Helge Ingstad

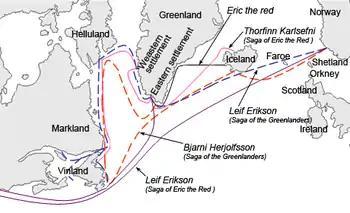
The different sailing routes to Greenland, Vinland (Newfoundland), Helluland (Baffin Island) and Markland (Labrador) travelled by different characters in the Icelandic Sagas, mainly "Saga of Erik the Red" and "Saga of the Greenlanders". The names are the common modern English versions of the old Norse names

The settlement at L'Anse aux Meadows has been dated to approximately 1,000 years ago, an assessment that tallies with the relative dating of artifact and structure types. The remains of eight buildings were located. They are believed to have been constructed of sod placed over a wooden frame. Based on associated artifacts, the buildings were variously identified as dwellings or workshops. The largest dwelling measured and consisted of several rooms. Workshops were identified as an iron smithy containing a forge and iron slag, a carpentry workshop, which generated wood debris, and a specialized boat repair area containing worn rivets. Besides those related to iron working, carpentry, and boat repair, other artifacts found at the site consisted of common everyday Norse items, including a stone oil lamp, a whetstone, a bronze fastening pin, a bone knitting needle, and part of a spindle. The presence of the spindle and needle suggests that women were present as well as men. Food remains included butternuts, which are significant because they do not grow naturally north of New Brunswick, and their presence probably indicates the Norse inhabitants travelled farther south to obtain them. Archaeologists concluded that the site was inhabited by the Norse for a relatively short period of time.